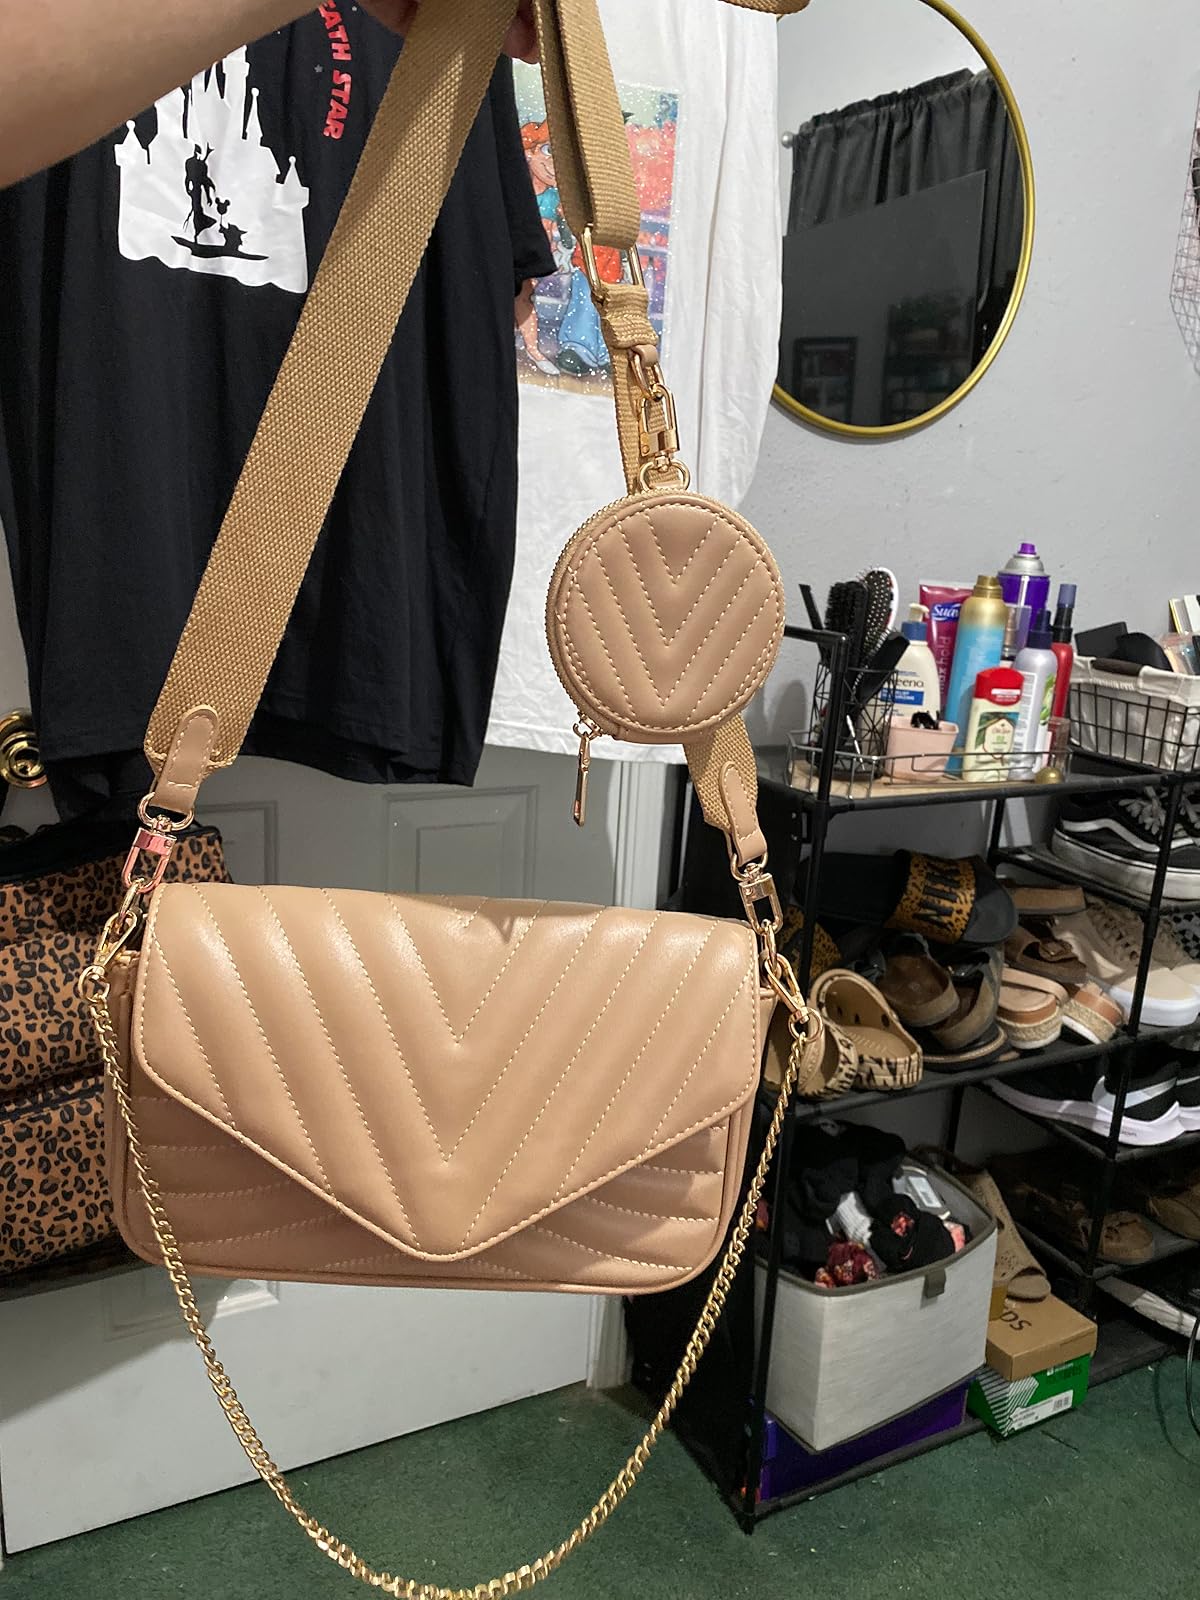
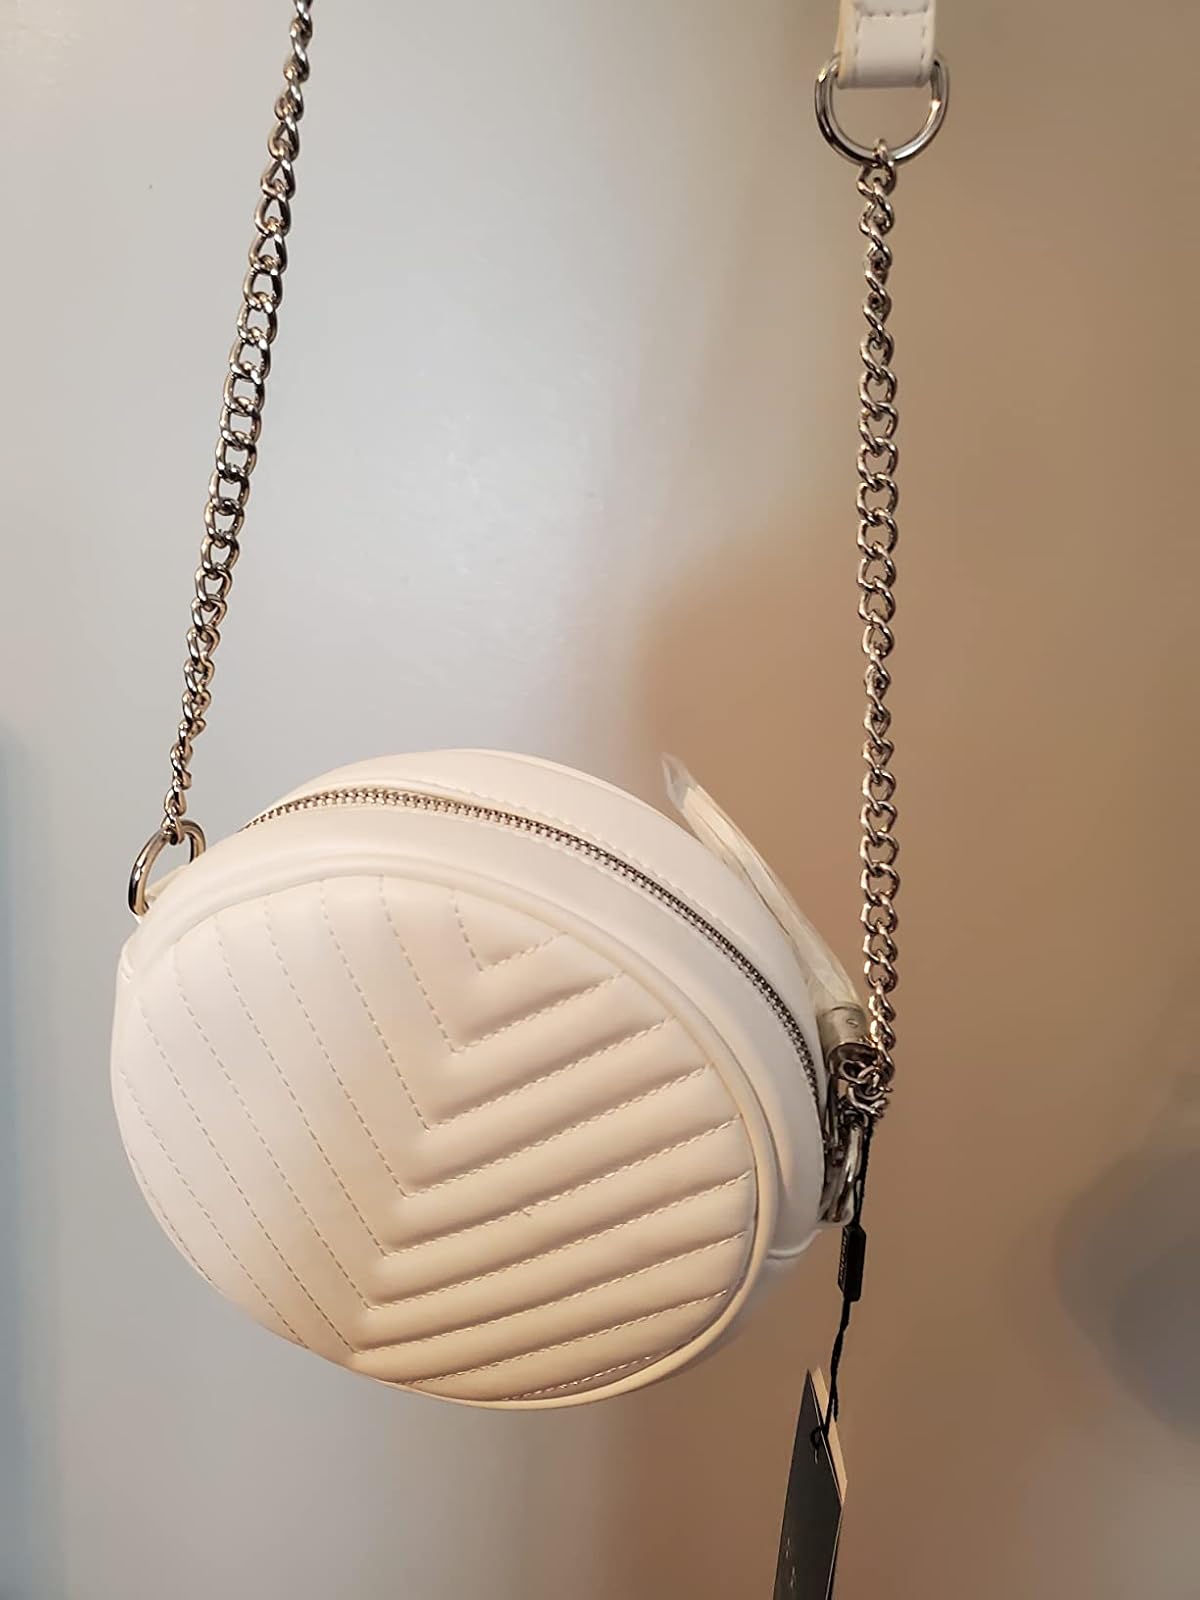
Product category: accessories_handbag
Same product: no